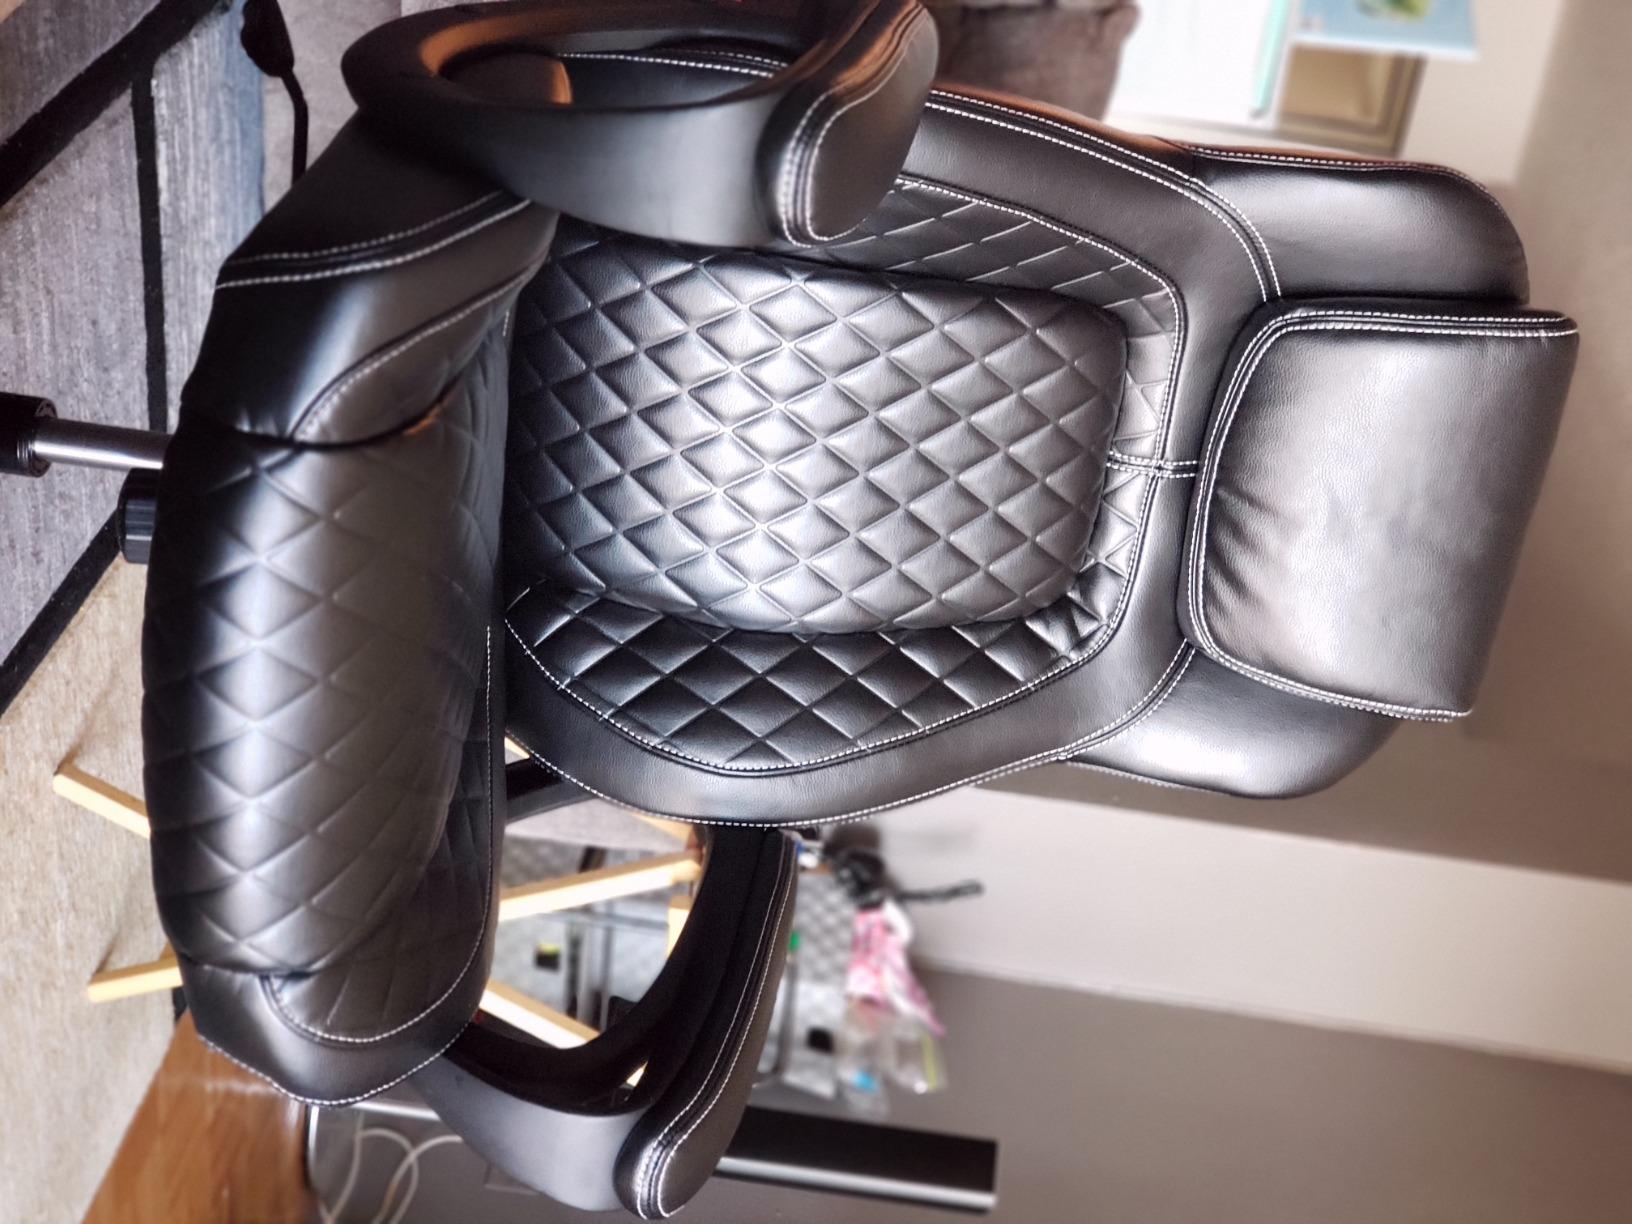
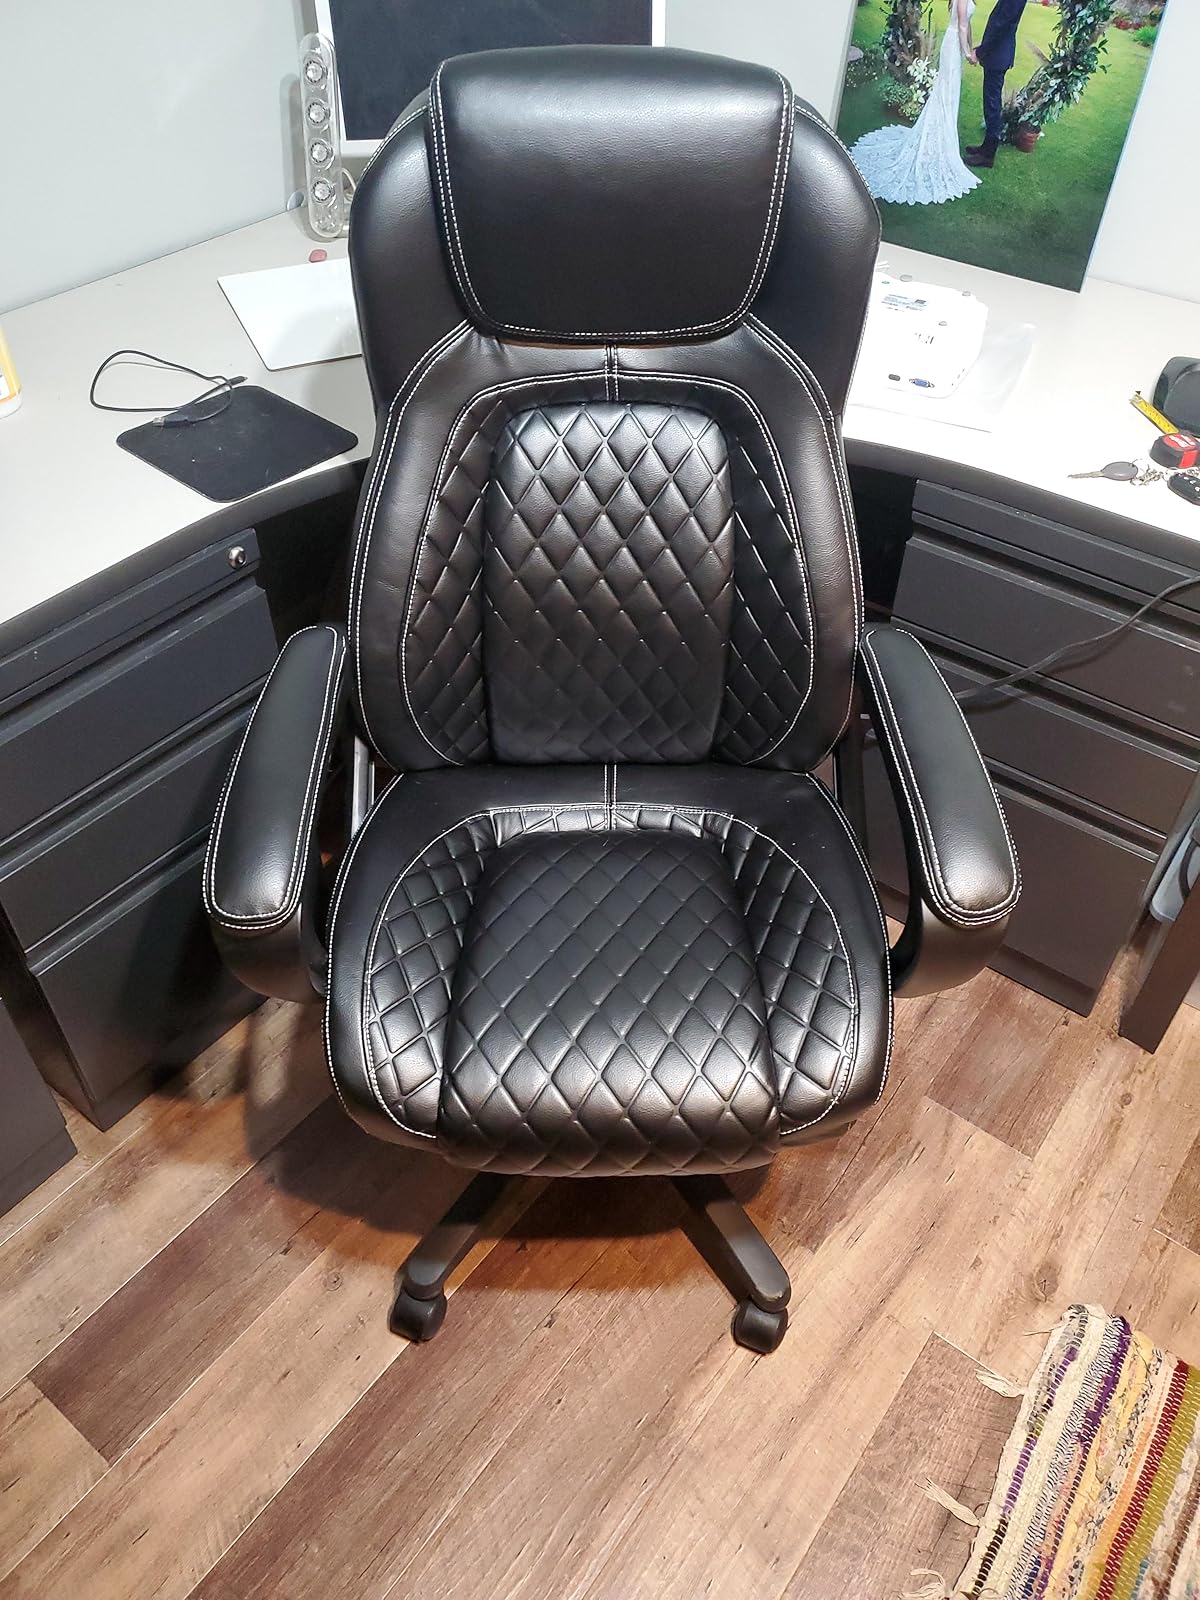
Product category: items_chair
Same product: yes